Gate of Bibarrambla

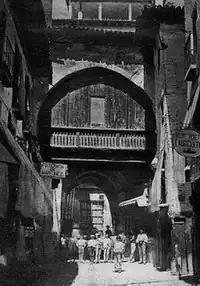

The original gate's construction is attributed to the Nasrid period (13th to 15th centuries) and credited to Sultan Yusuf I.